Sébastien Siani

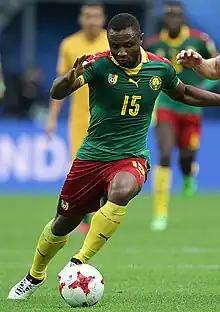
Siani at the 2017 FIFA Confederations Cup

Sébastien Siani (born 21 December 1986) is a Cameroonian professional footballer who plays as a midfielder for Belgian National Division 1 club Knokke.